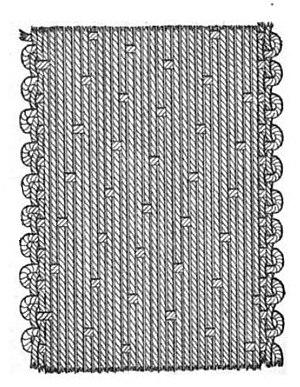
L'armure satin ou satin est une des trois armures principales utilisées dans le tissage. Ainsi, le terme satin désigne l'ensemble des textiles élaborés par ce type de tissage sans trame apparente, soit des étoffes lisses, unies, fines et brillantes sur l'endroit et mat à l'envers.